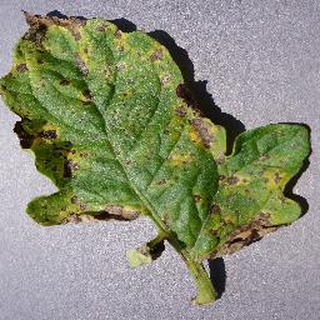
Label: tomato_septoria_leaf_spot